Alishan Forest Railway

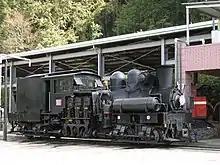
Class B 28t Shay locomotive No.31

The narrow gauge lines were originally constructed by the Japanese Colonial Government to facilitate the logging of cypress and Taiwania wood. Preliminary surveying was conducted in 1900 and route planning began in 1903, but the project was shelved in 1904 due to the Russo-Japanese War. In 1906, the Japanese Government contracted the Osaka-based Fujita-gumi to build the railroad. The company laid tracks from Kagi (Chiayi) to Rienryō (Liyuanliao) and imported 13-ton Shay locomotives to run on the tracks, but financial troubles and technical difficulties in construction in the mountainous terrain forced them to abandon the project in 1908. In 1910, the Japanese Government took interest in the abandoned railroad and decided to finish it themselves, also importing 18-ton Shays for the job. The tracks were extended to Alisan (Zhaoping) in 1913, marking the completion of the main line.